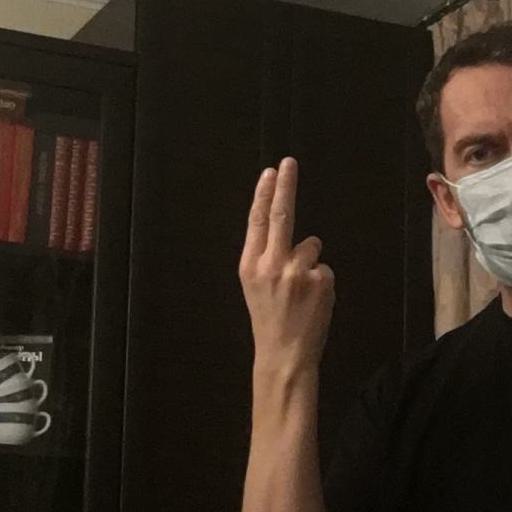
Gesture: two_up_inverted